Hans Balatka

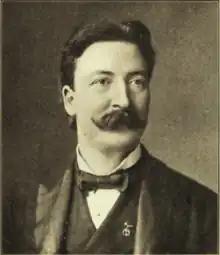
Christian F. Balatka

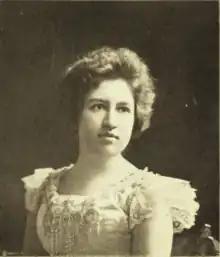
Anna H. Balatka

The Great Chicago Fire of 1871 destroyed his home, and he went on a concert tour for two years. He organized the Liederkranz Society in 1873, and later the Mozart Club and the Chicago Musical Society. He was also director to the Arion des Westen Musical Society and in 1879 he founded the Balatka Academy of Musical Art, in which his son Christian and his daughter Annie were teachers. He conducted a great Saengerfest in Chicago, with a chorus of 2,200, a mixed chorus of 1,200, and an orchestra of 150. He died in Chicago at the age of 72 and was buried at Graceland Cemetery.